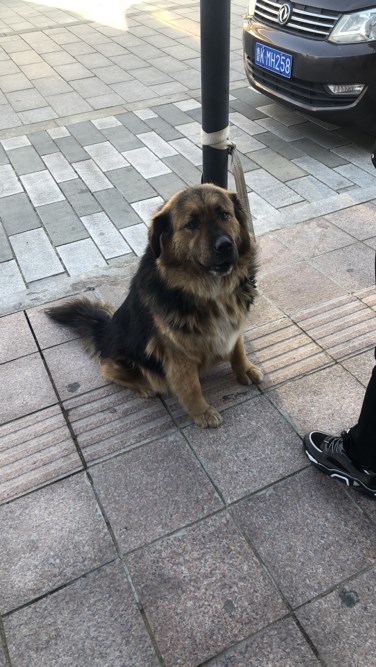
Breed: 3336-n000121-chinese_rural_dog